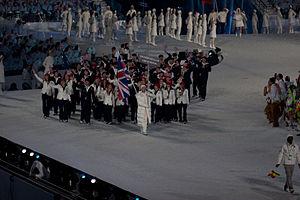
Cet article contient des informations sur la participation et les résultats de la Grande-Bretagne aux Jeux olympiques d'hiver de 2010 à Vancouver au Canada. Elle est représentée par 50 athlètes.